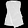
Label: T - shirt / top